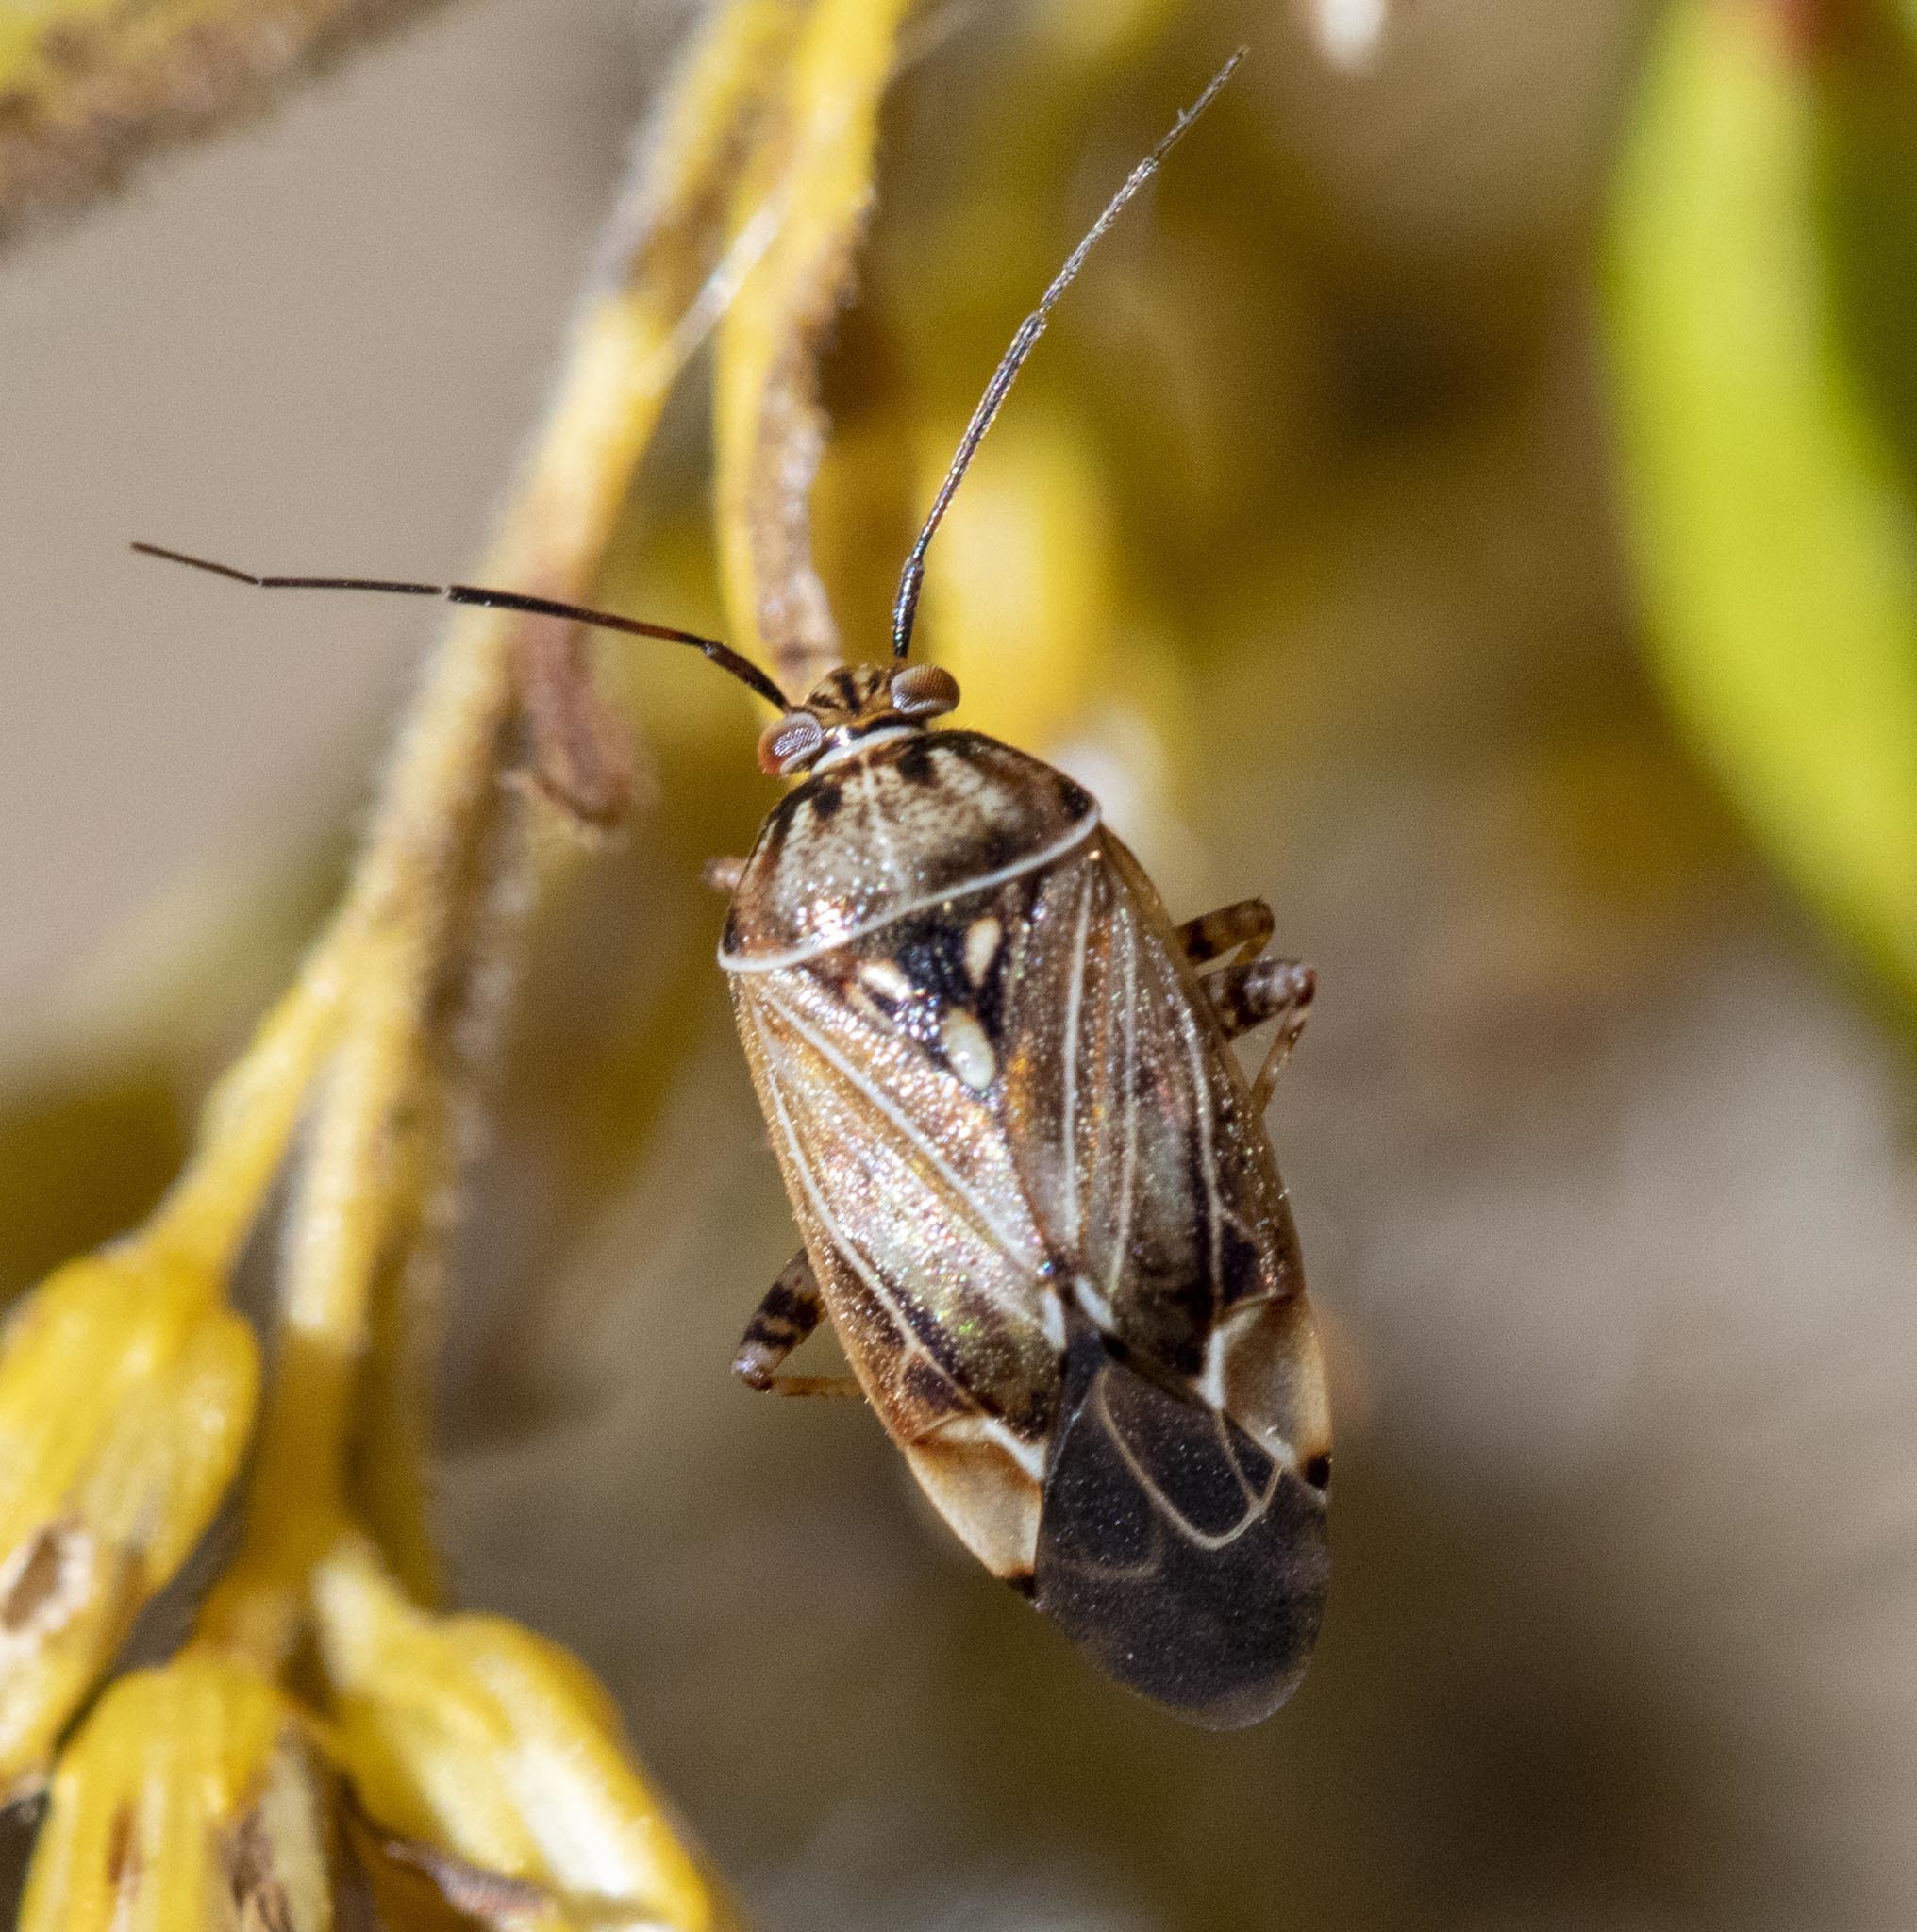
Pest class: lygus_bug